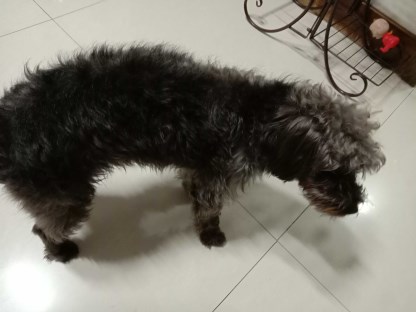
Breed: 7449-n000128-teddy